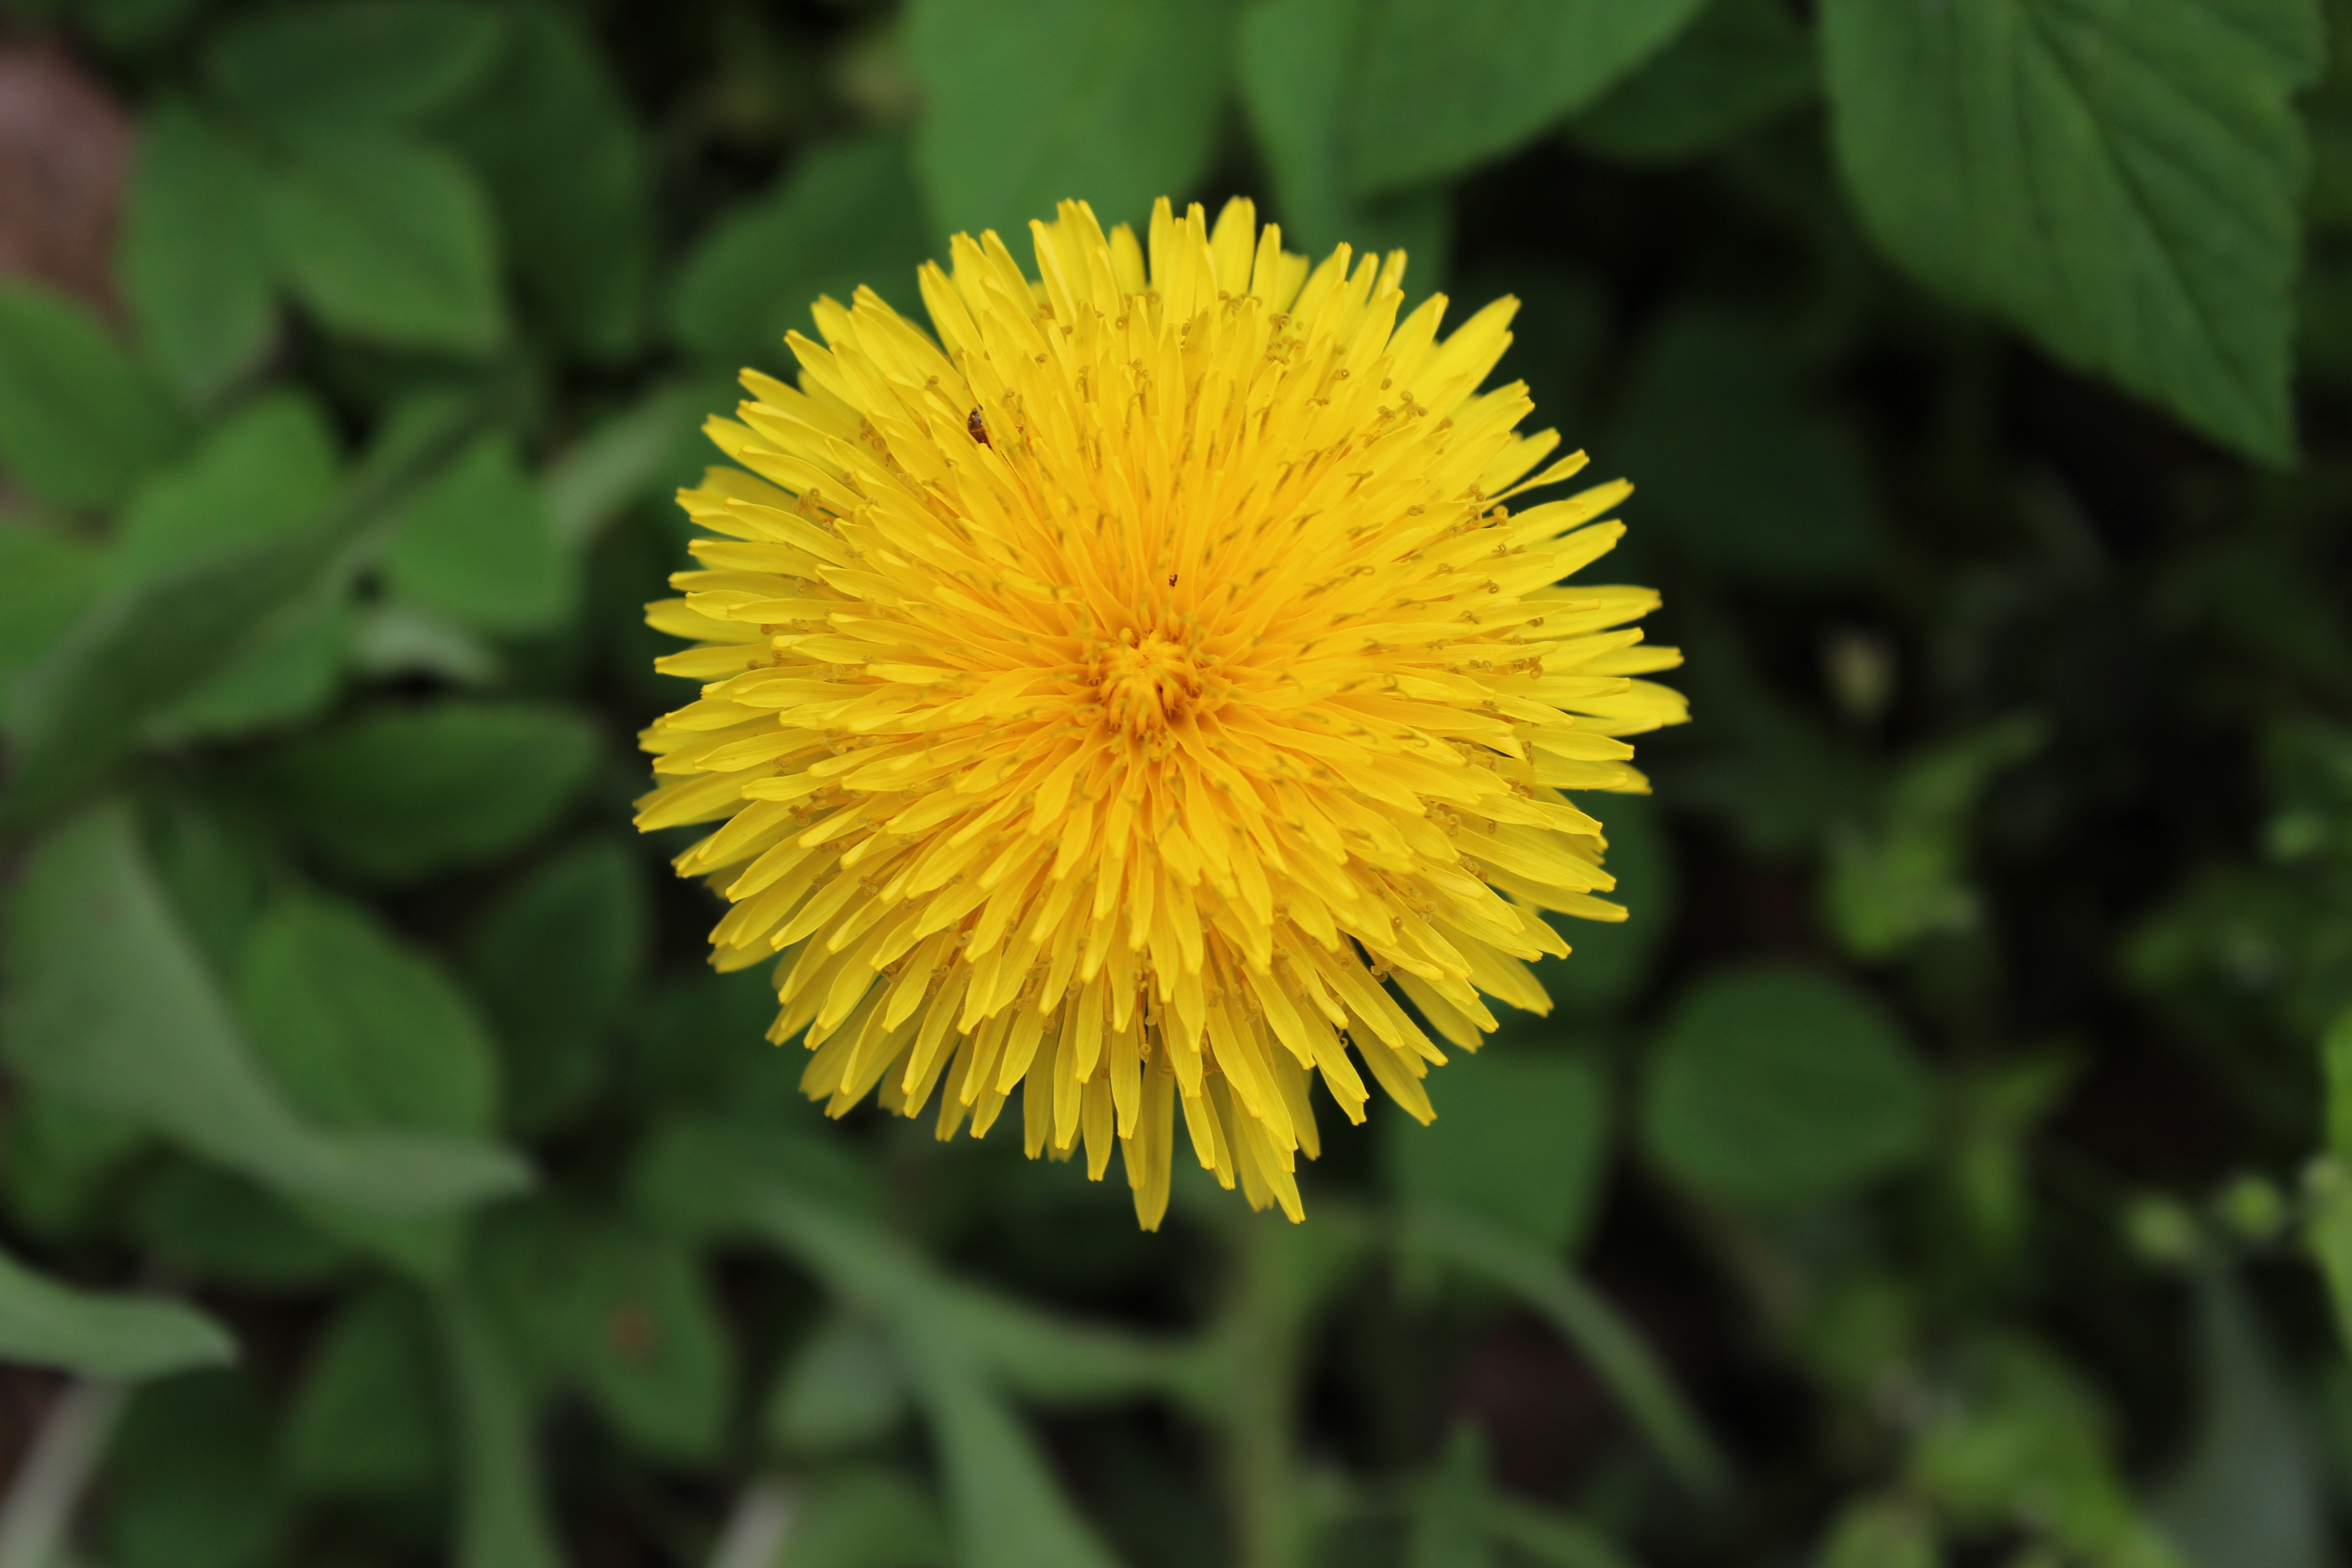
dandelion, flower, pollen, yellow, flora, daisy family, herbaceous plant, annual plant, flatweed, sow thistles